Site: brandenburg
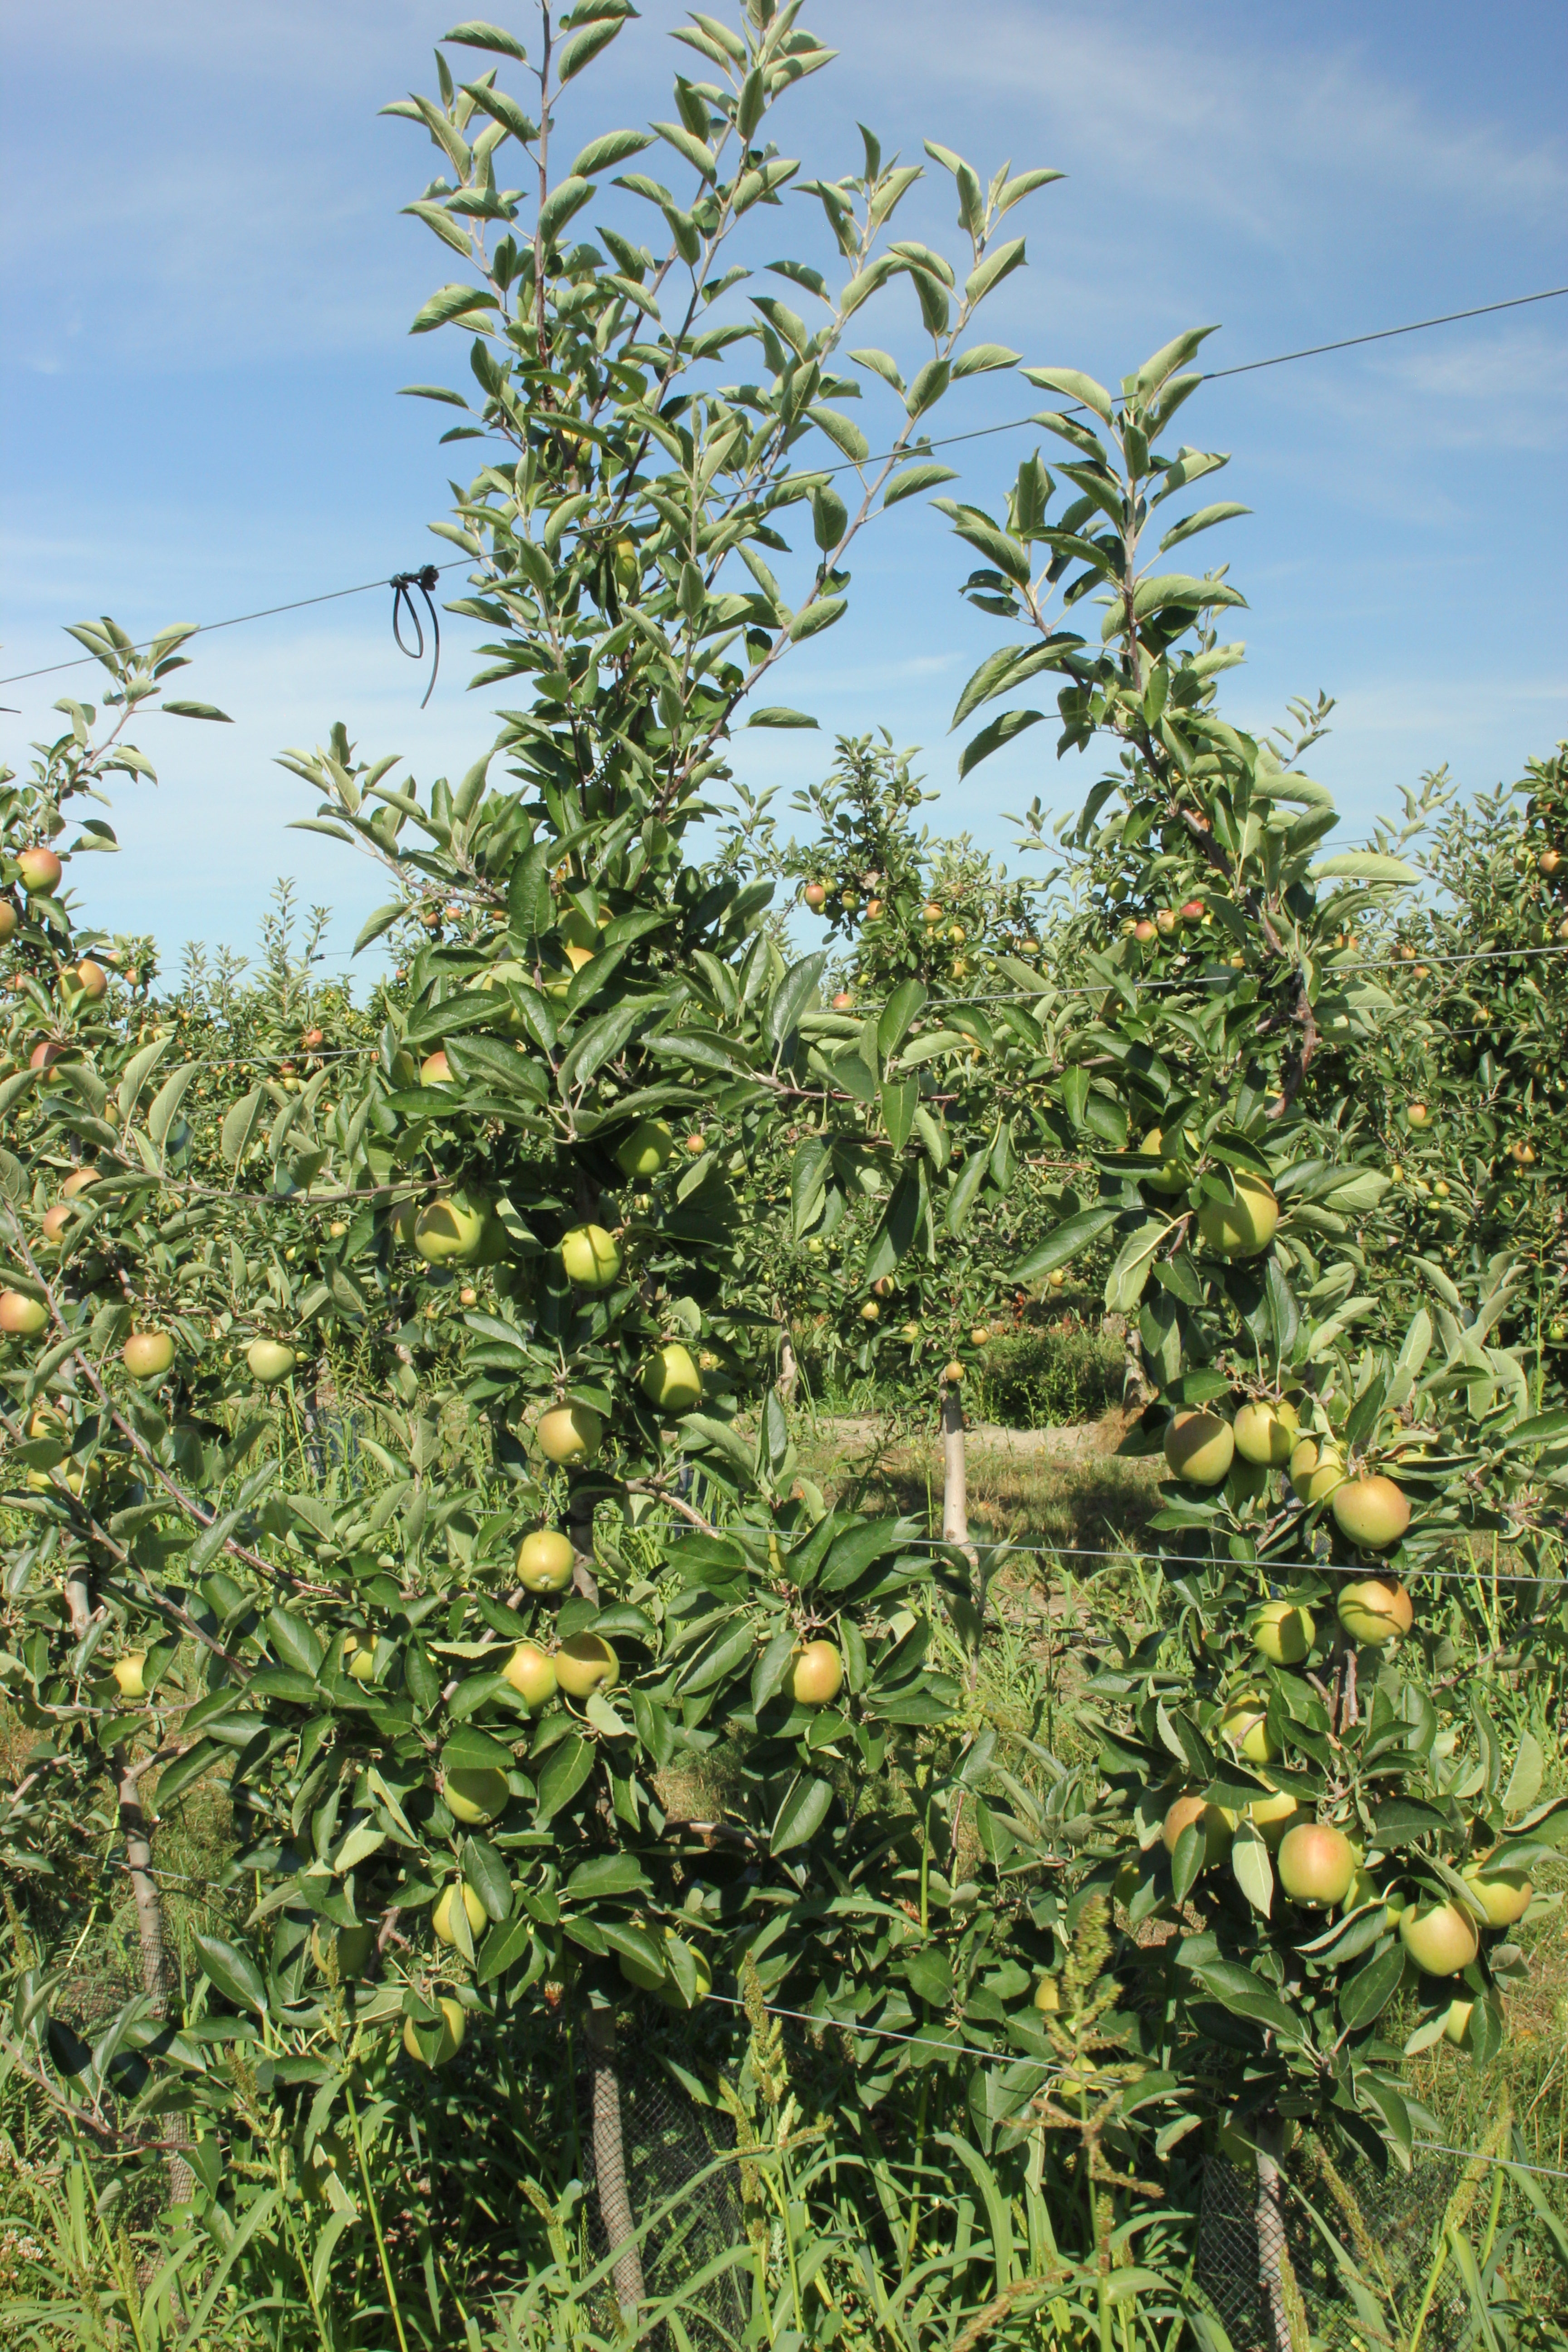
Growth stage (BBCH 77): Development of fruit